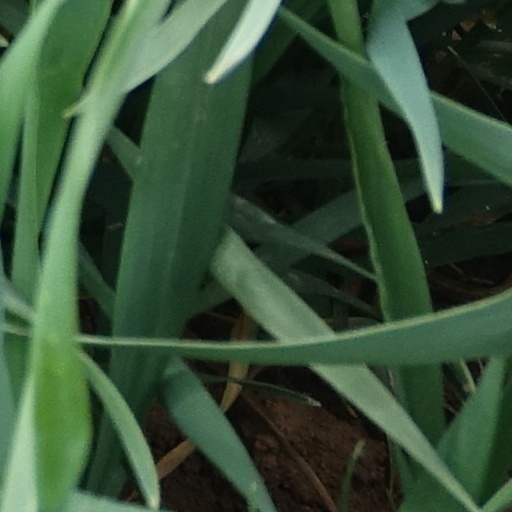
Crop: wheat